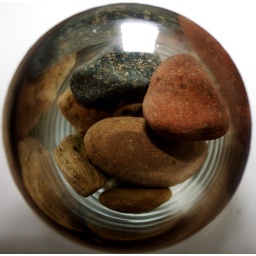
rocks in a glass vase